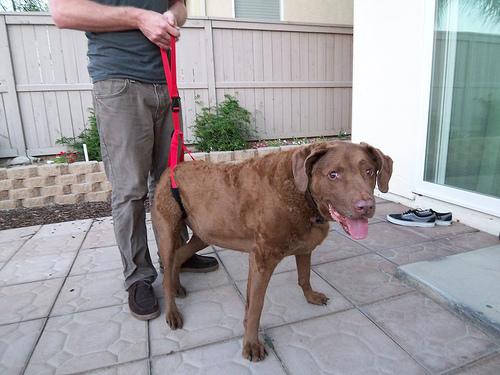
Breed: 215-n000075-Chesapeake_Bay_retriever